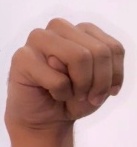
ASL sign: M